Kirkland Lookout Ground House (Guard Station)

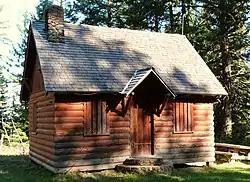
The Kirkland Lookout Ground House in 2013.

The Kirkland Lookout Ground House (Guard Station), located east of Joseph Creek in the Wallowa–Whitman National Forest near Joseph, Oregon, United States, was built in 1936. It was listed on the National Register of Historic Places in 1991.